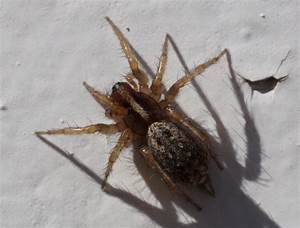
Label: ragno